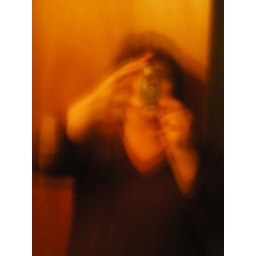
Don't know how I got a shot like this in the bathroom mirror but I like it.